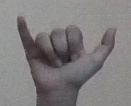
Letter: ya